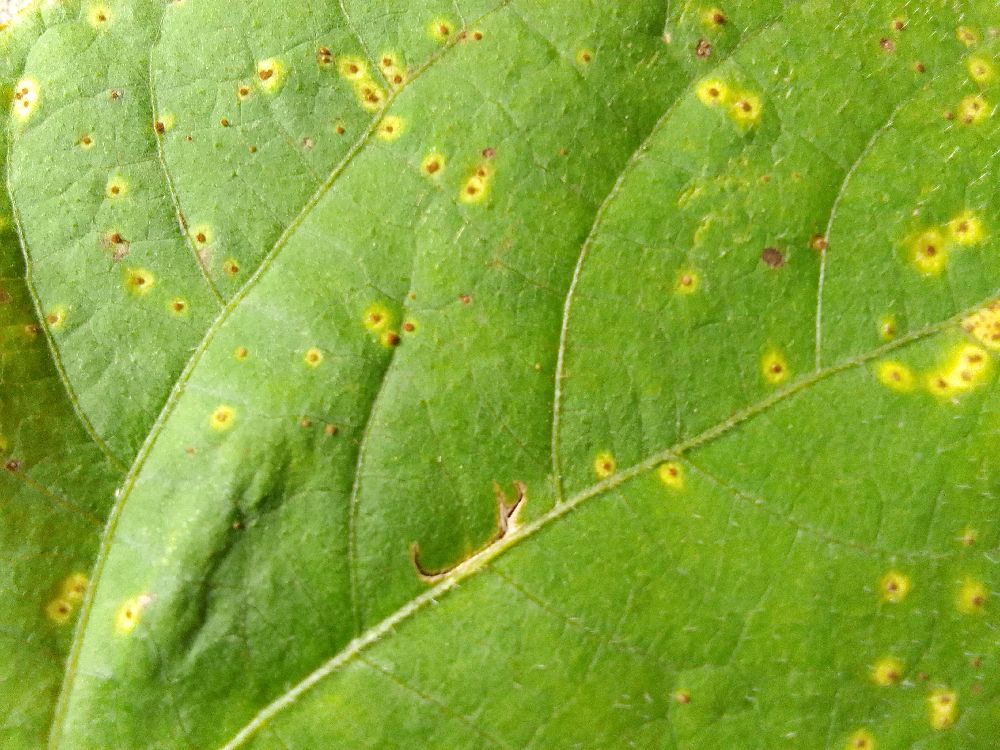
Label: rust